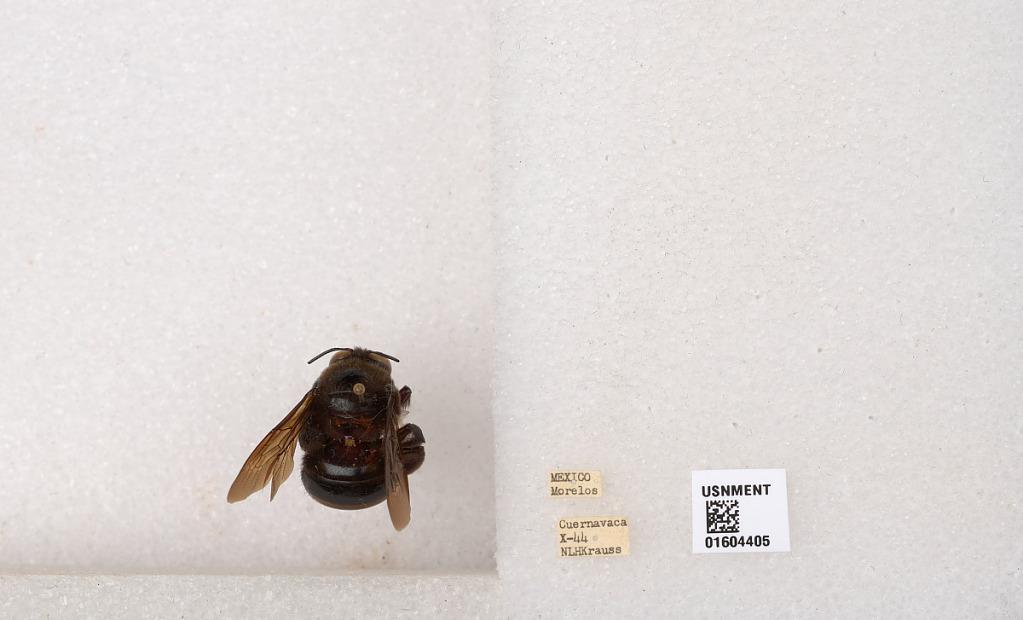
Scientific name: Xylocopa
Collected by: N. Krauss
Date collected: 1944-10-1
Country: Mexico
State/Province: Morelos
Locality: Cuernavaca